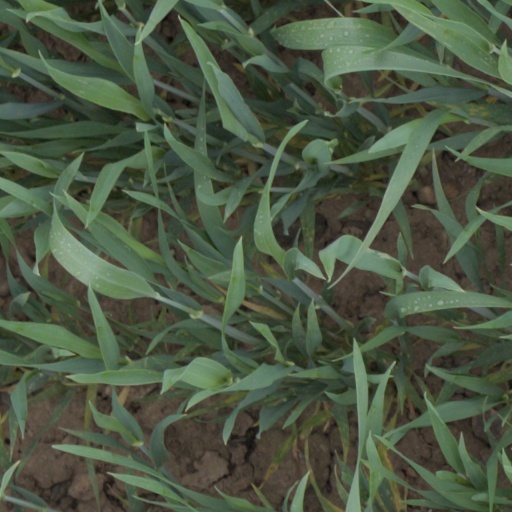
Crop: wheat